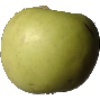
Label: Apple Golden 3